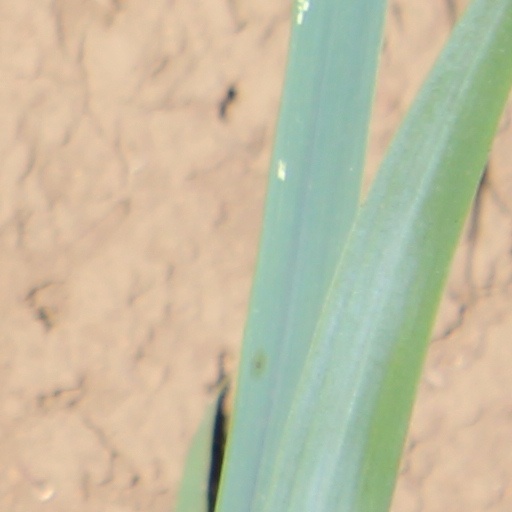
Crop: wheat